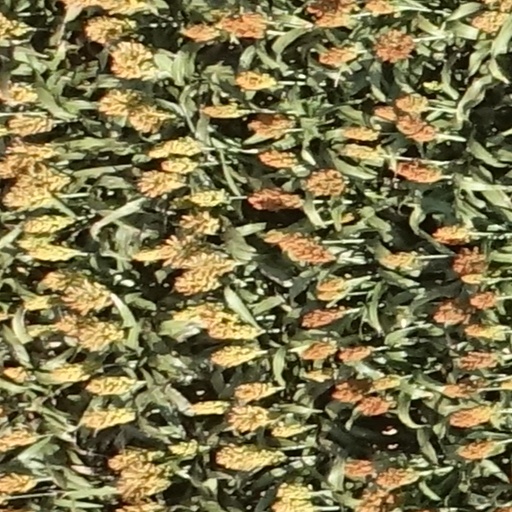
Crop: sorghum